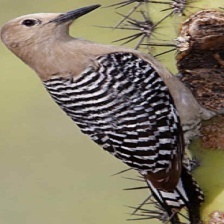
Species: GILA WOODPECKER
Scientific name: MELANERPES UROPYGIALIS